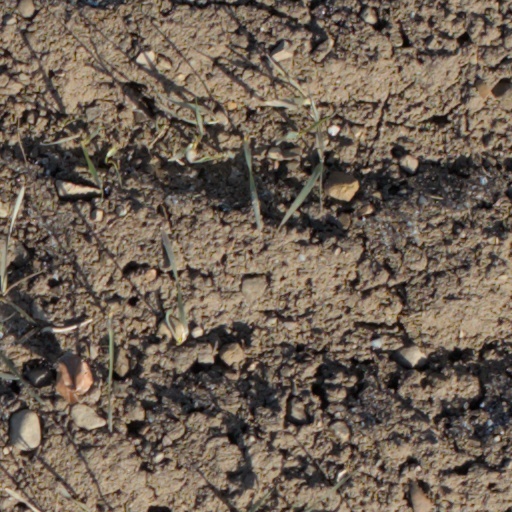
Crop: wheat